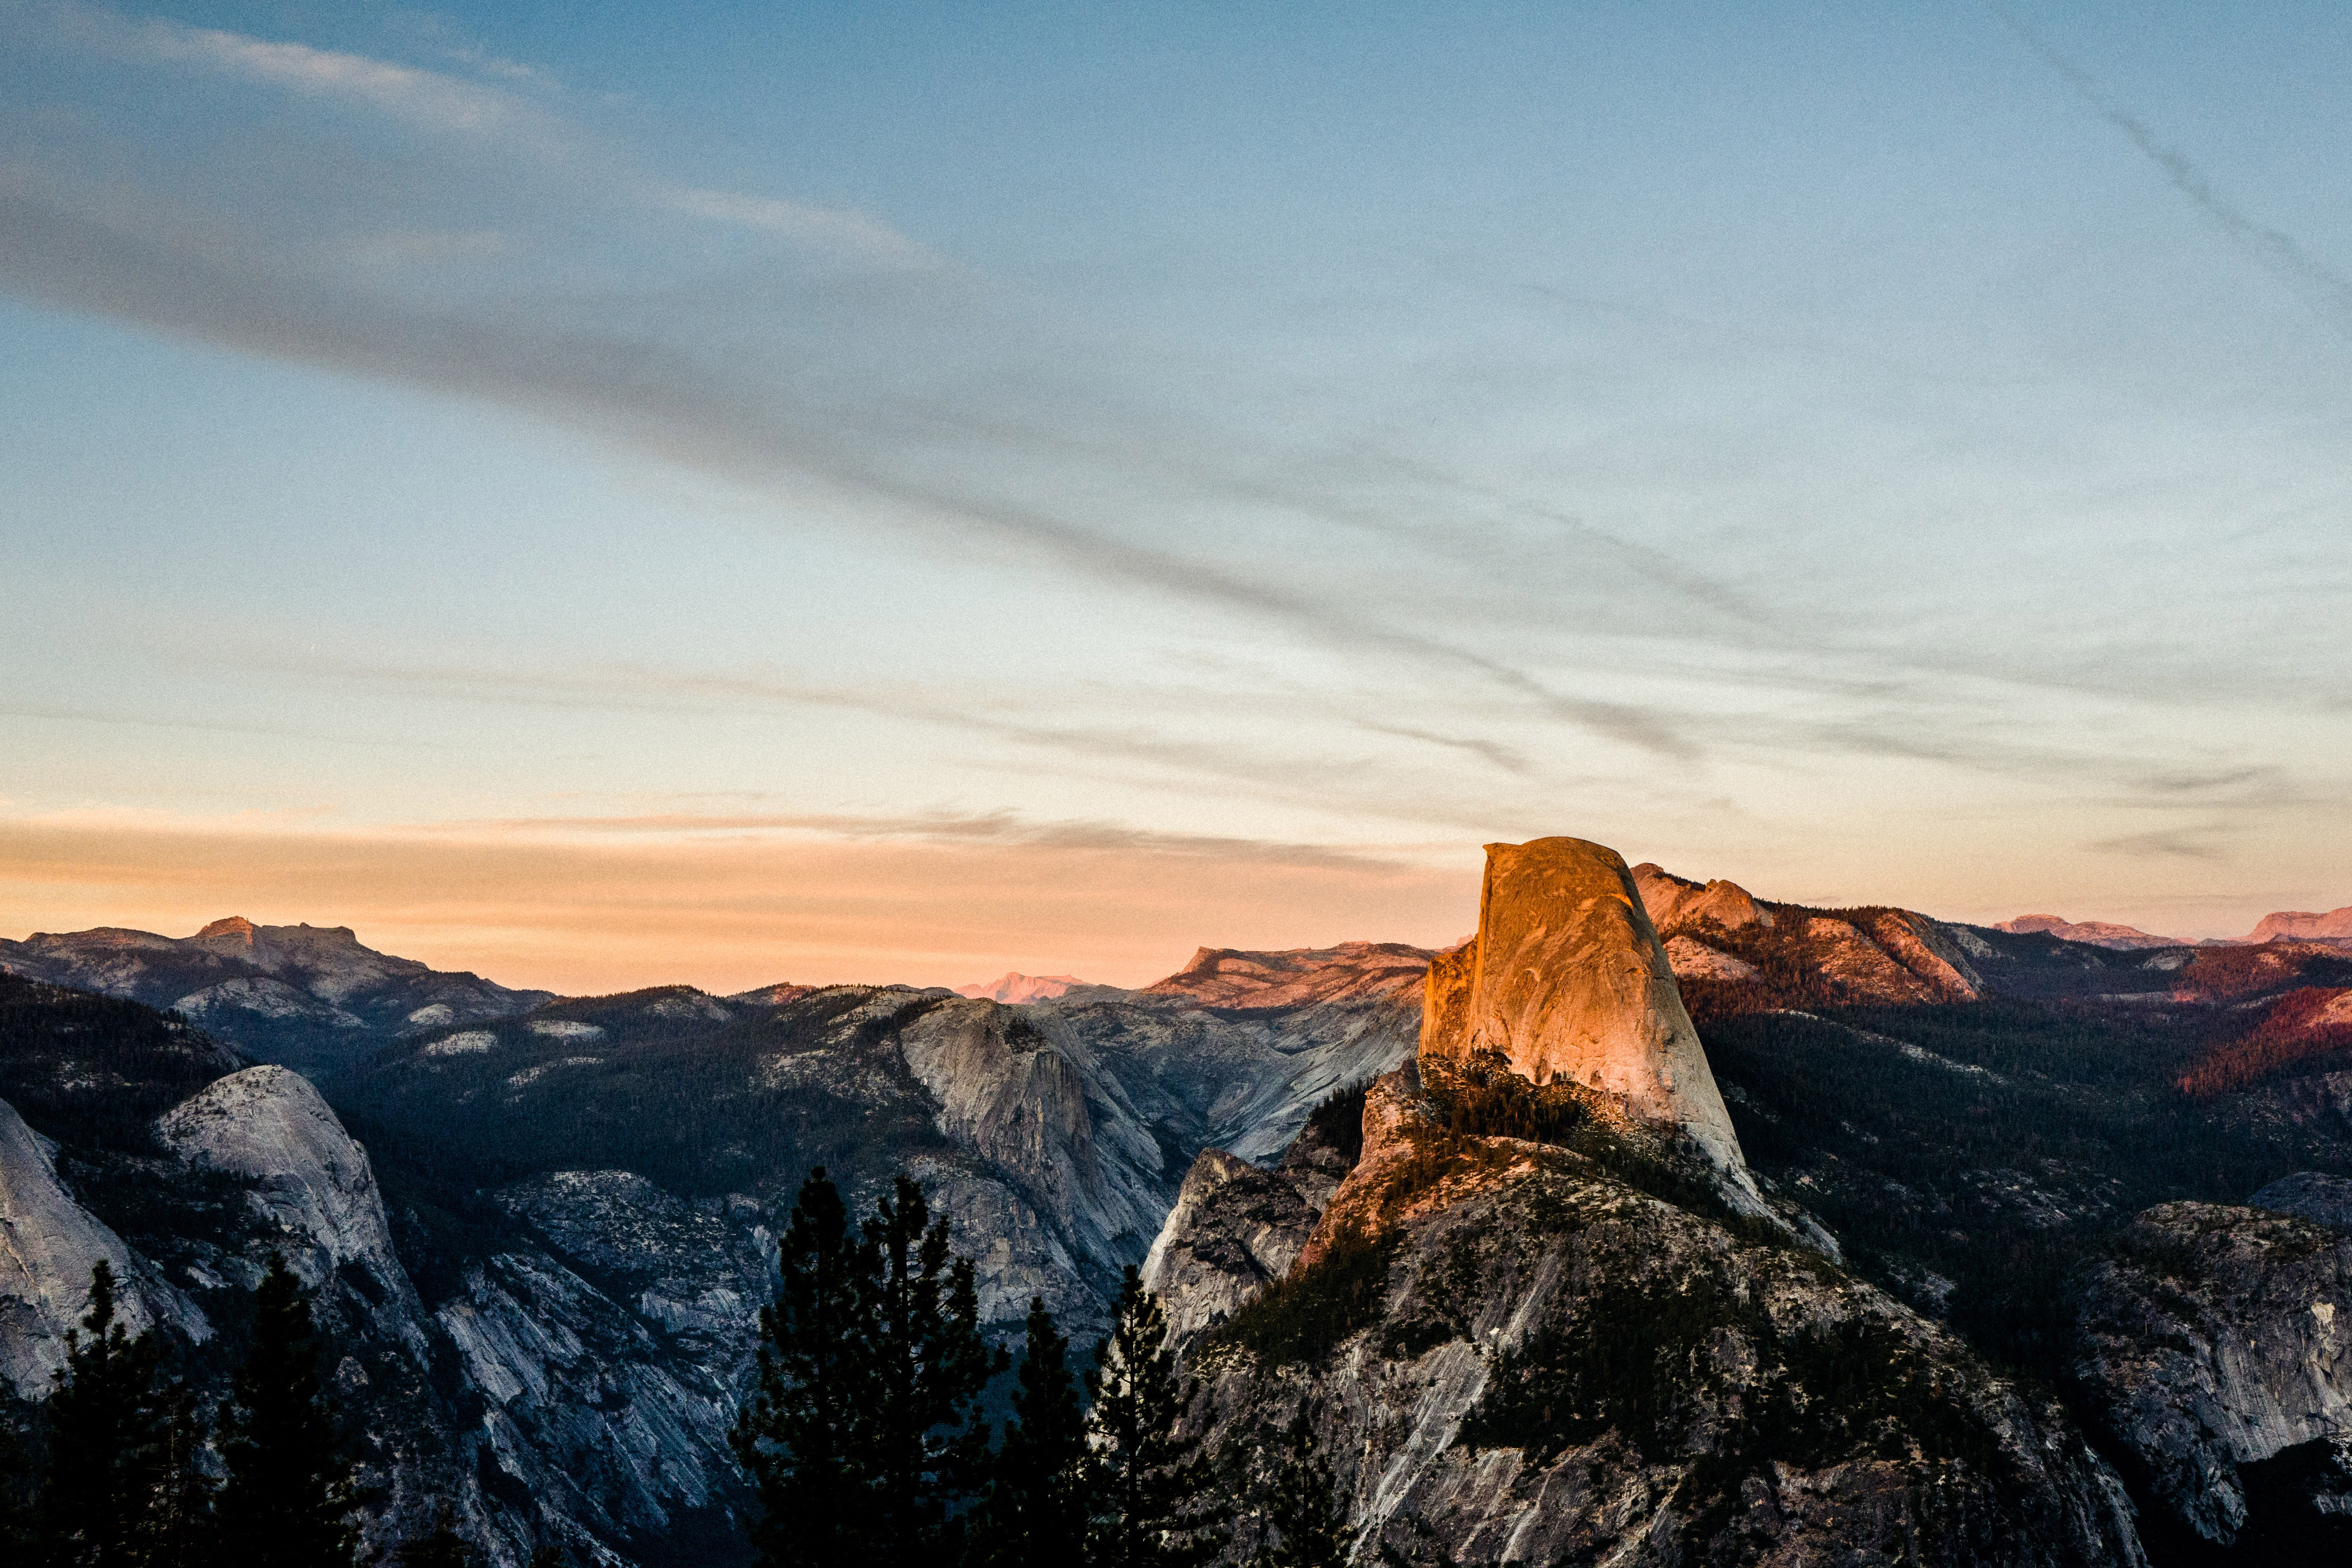
mountainous landforms, mountain, sky, mountain range, natural landscape, cloud, rock, ridge, alps, summit, horizon, hill, landscape, atmosphere, sunset, national park, winter, evening, tree, massif, sunrise, fell, badlands, dawn, sunlight, snow, mount scenery